Finnish coastal defence ship Ilmarinen

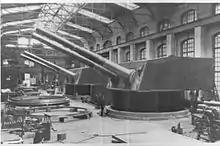
254 mm guns of a "Väinämöinen"-class coastal defence ship.

The two Finnish coastal defence ship participated in Operation Nordwind on 13 September 1941, in which German forces were to take the Estonian islands of Saaremaa and Hiiumaa. A group of Finnish and German ships were to be used in a diversionary operation to lure the Soviet fleet into battle – away from the real invasion force coming up from the south. Another German fleet, including the cruisers , , and , waited further away to join the battle if the Soviets turned up; however, the northern fleet remained unnoticed and an order was given to turn around when they had reached a point some south of Utö. The formation was led by minesweepers, but some mines had escaped being swept. The crew of "Ilmarinen" failed to take proper notice of the dragging paravane cable. It is likely that the ship had caught one or two sea mines in the paravane, and when the ship turned, the mines struck the bottom of the hull and exploded. The explosion blew a large hole in the ship, which soon developed a strong list and keeled over. The ship sank in just seven minutes. Only 132 men of the crew survived, and 271 were lost, most of them trapped inside the hull. Fifty-seven were rescued by the patrol boat "VMV 1", which had maneuvered to the capsized hull and took on as many of "Ilmarinen"s crew as she could. During this time she too was at great risk of being obliterated if "Ilmarinen"s magazines had ignited.